Hilda Crozzoli

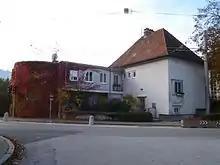
The Crozzoli-Bandian company office in Reichenhaller Straße in Salzburg

On 1 August 1917, she joined her father's architecture and building company as an apprentice. Between 1 March 1921 and 11 August 1925, she worked as a construction technician and construction foreman in her father's company. In addition to working in her father's company, she also worked for the city architect Josef Cwertschek in Schneegattern and in Vienna.